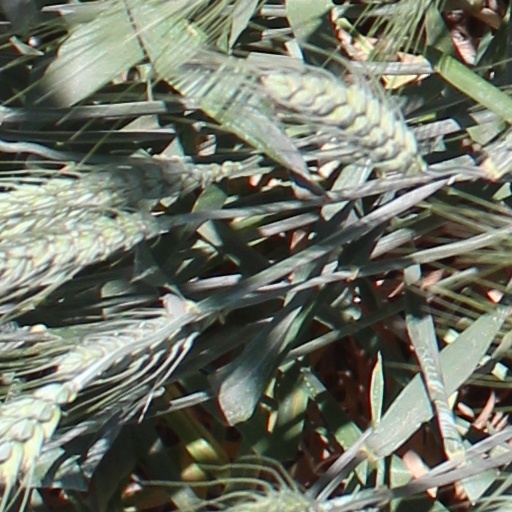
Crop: wheat